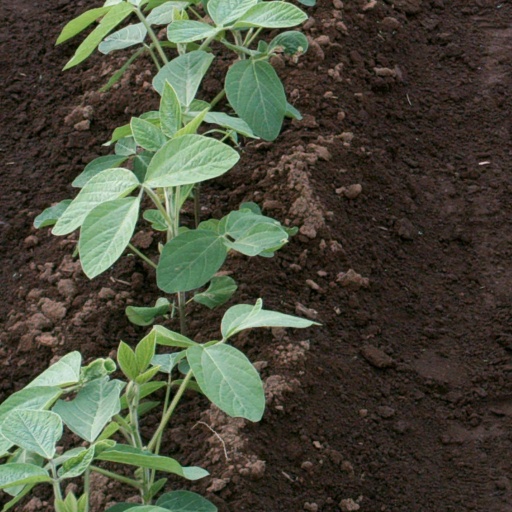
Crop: soybean